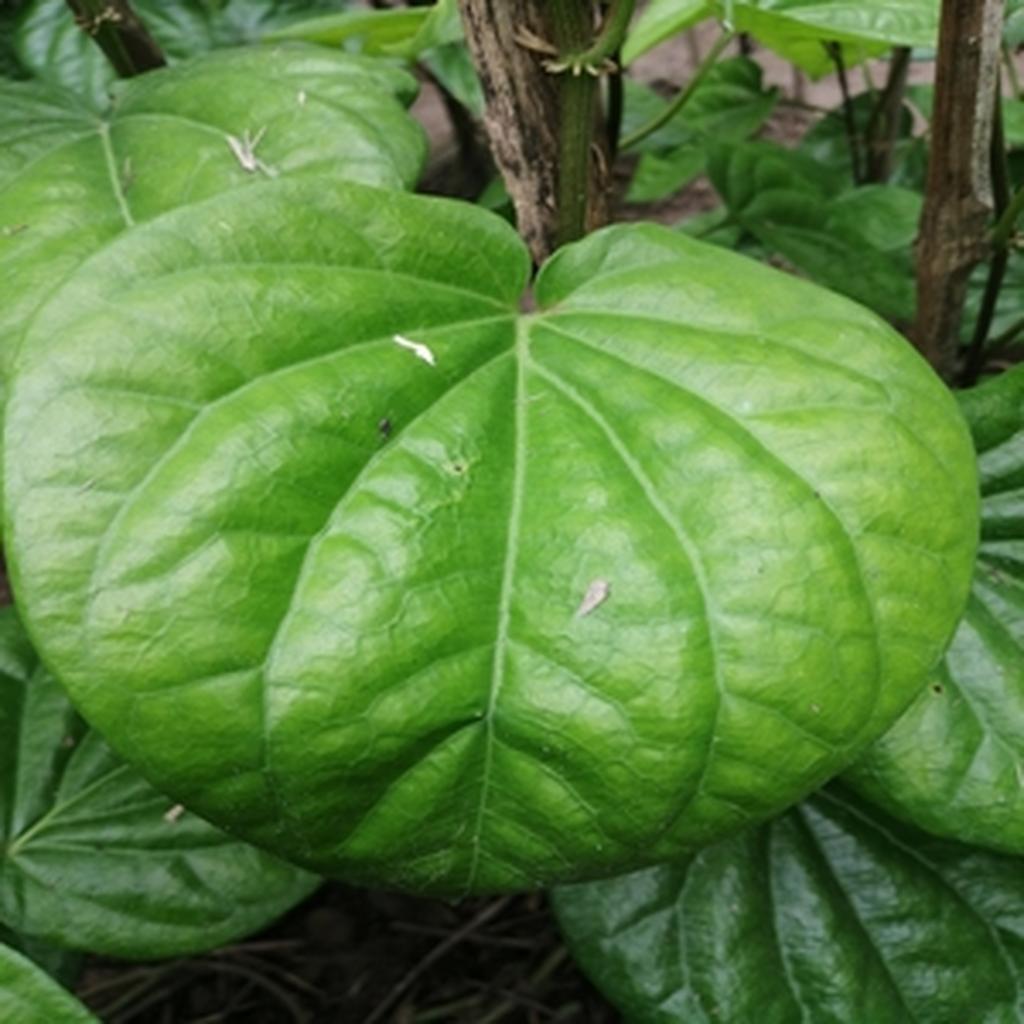
Label: Healthy_Leaf